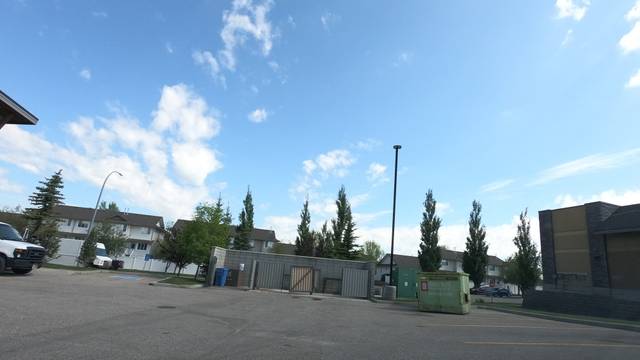
Region: Canada
Coordinates: 51.301, -114.015